Vittorio Sogno

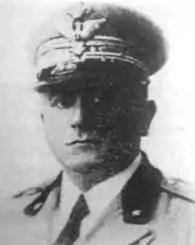

Vittorio Sogno (Spoleto, 24 July 1885 – 1971) was an Italian general during World War II.